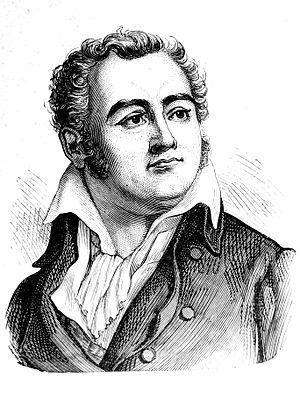
Le traité de Beauregard est signé le 14 février 1800 entre les généraux républicain Guillaume Brune et chouan Georges Cadoudal, mettant fin à la troisième chouannerie dans le Morbihan.